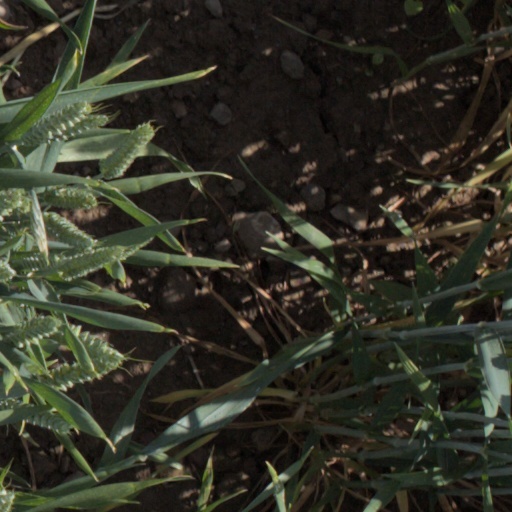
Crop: wheat